Night of Champions (2011)

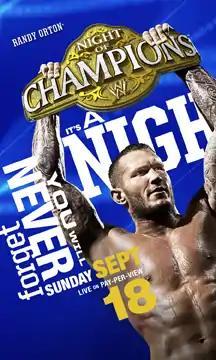
Promotional poster featuring Randy Orton holding the World Heavyweight Championship

The 2011 Night of Champions was a professional wrestling pay-per-view (PPV) event produced by WWE. It was the fifth annual Night of Champions and took place on September 18, 2011, at the First Niagara Center in Buffalo, New York. It was WWE's first PPV event to be held following the dissolution of the original brand extension. The concept of the event was that every championship in the company at the time was defended.